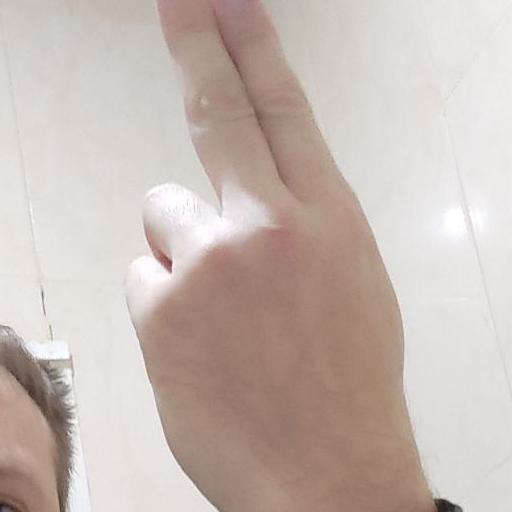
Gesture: two_up_inverted